1933 Nobel Prize in Literature

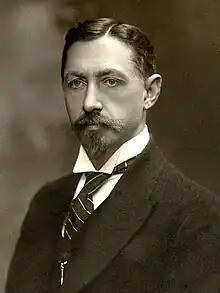
"for the strict artistry with which he has carried on the classical Russian traditions in prose writing."

The 1933 Nobel Prize in Literature was awarded to Ivan Bunin (1870–1953) "for the strict artistry with which he has carried on the classical Russian traditions in prose writing". Bunin was the first Russian author to be awarded the Nobel Prize in Literature.